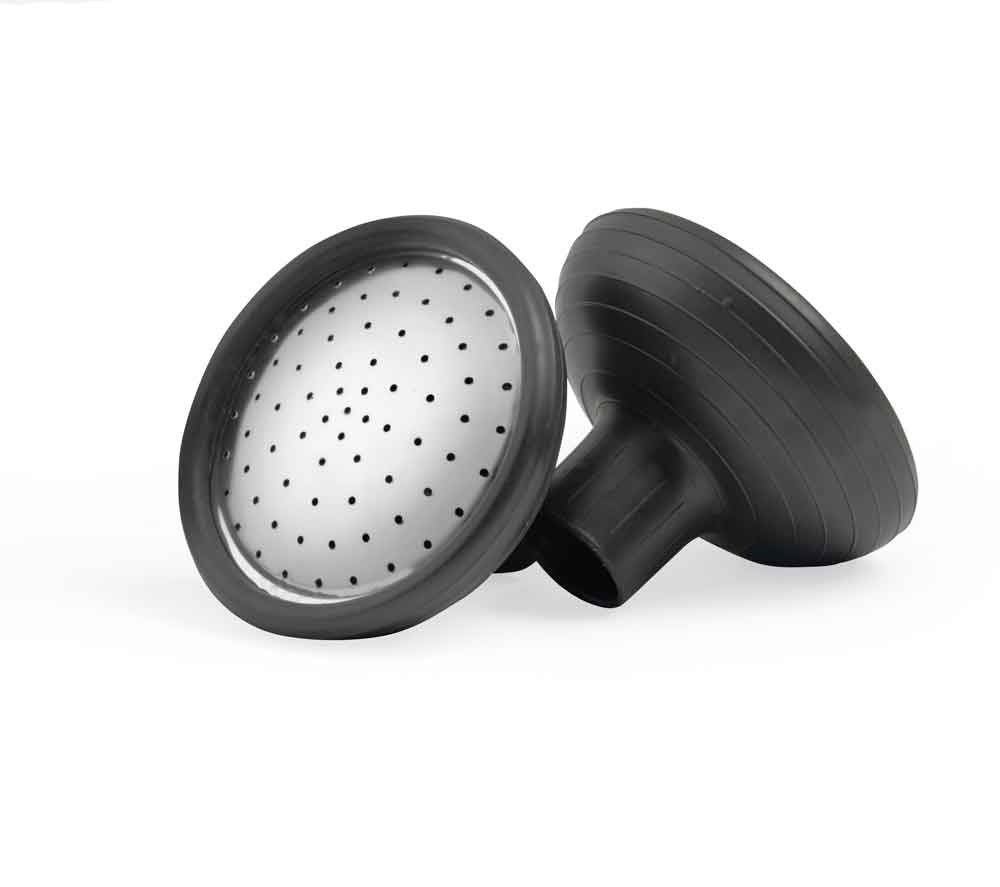
Watering Can Rose
Rubber base to fit most outdoor watering cans|Provides even flow and dispersing of water
Brand: SupaGarden
Category: Home & Garden > Lawn & Garden > Watering & Irrigation > Watering Can Accessories > Watering Can Nozzles